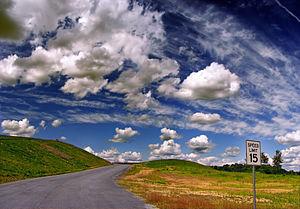
Karthaus Township est un township, situé au nord-est de la partie centrale du comté de Clearfield, aux États-Unis. En 2010, il comptait une population de 811 habitants.